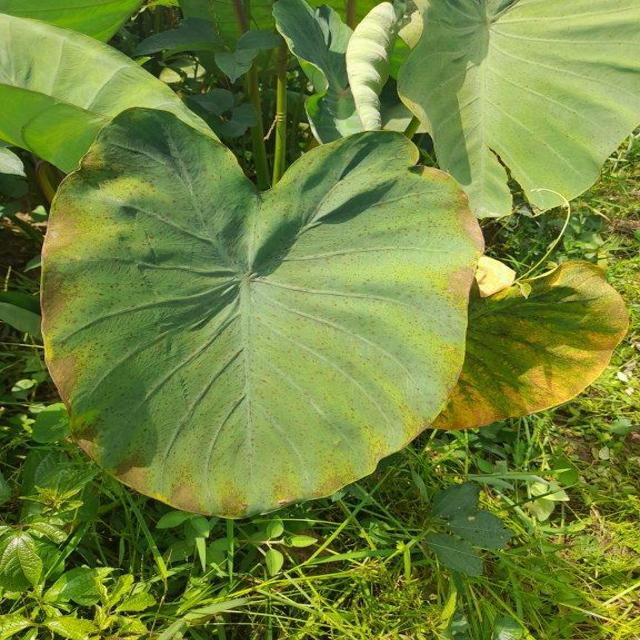
Label: Mid_Blight